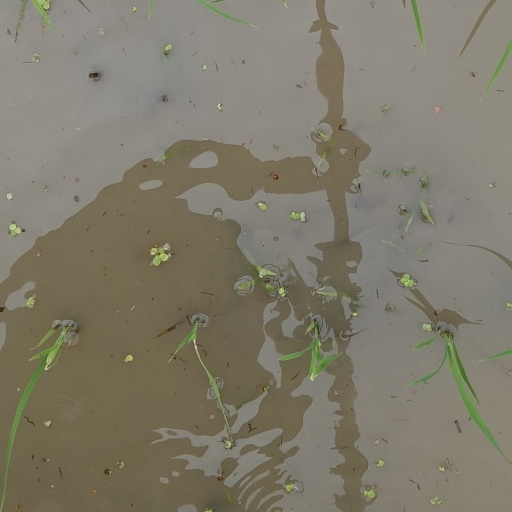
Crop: rice